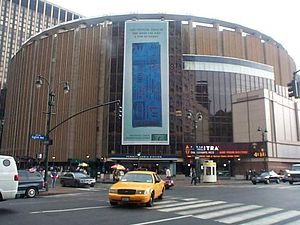
The Concert for Bangladesh
Madison Square Garden hvor koncerterne blev afholdt
The Concert For Bangladesh var to koncerter, som blev arrangeret af George Harrison og afholdt to gange samme dag den 1. august 1971 i Madison Square Garden i New York for tilsammen 40.000 tilhørere. Koncerten blev senere udgivet på et livealbum med titlen The Concert For Bangladesh.